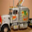
Label: truck